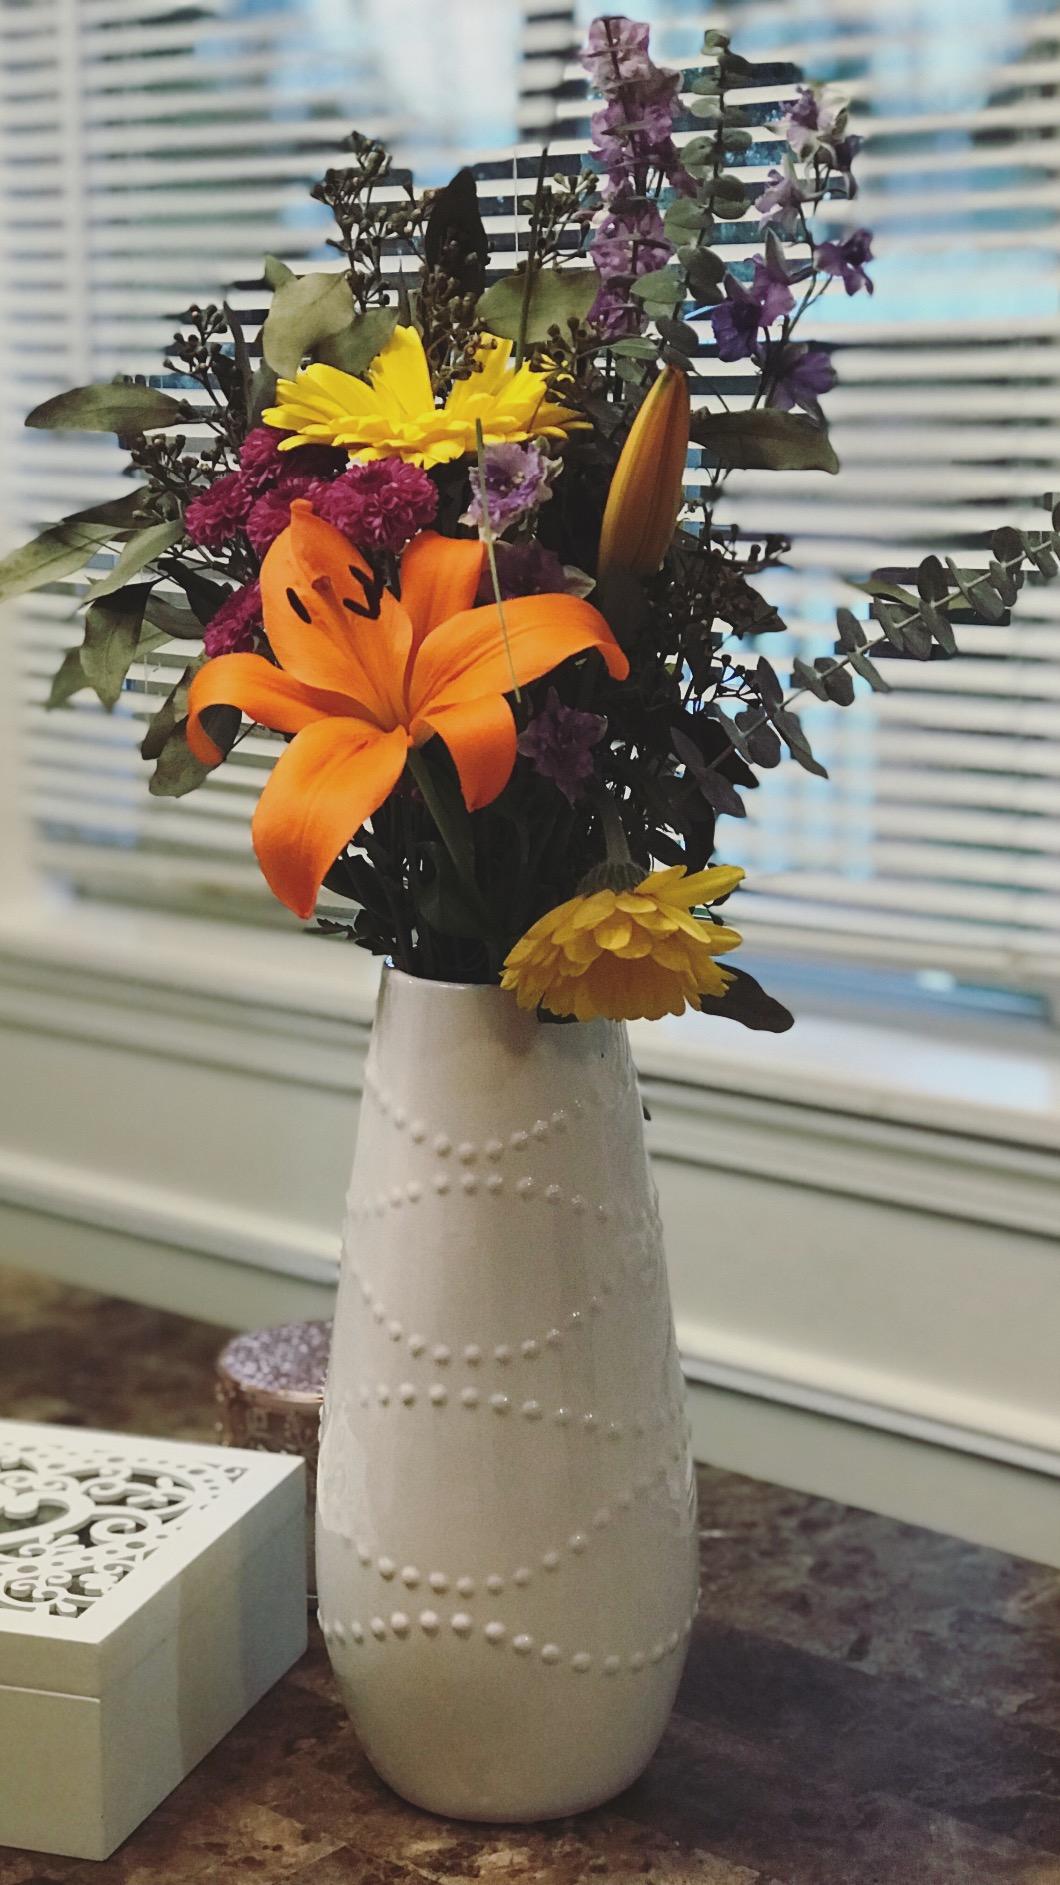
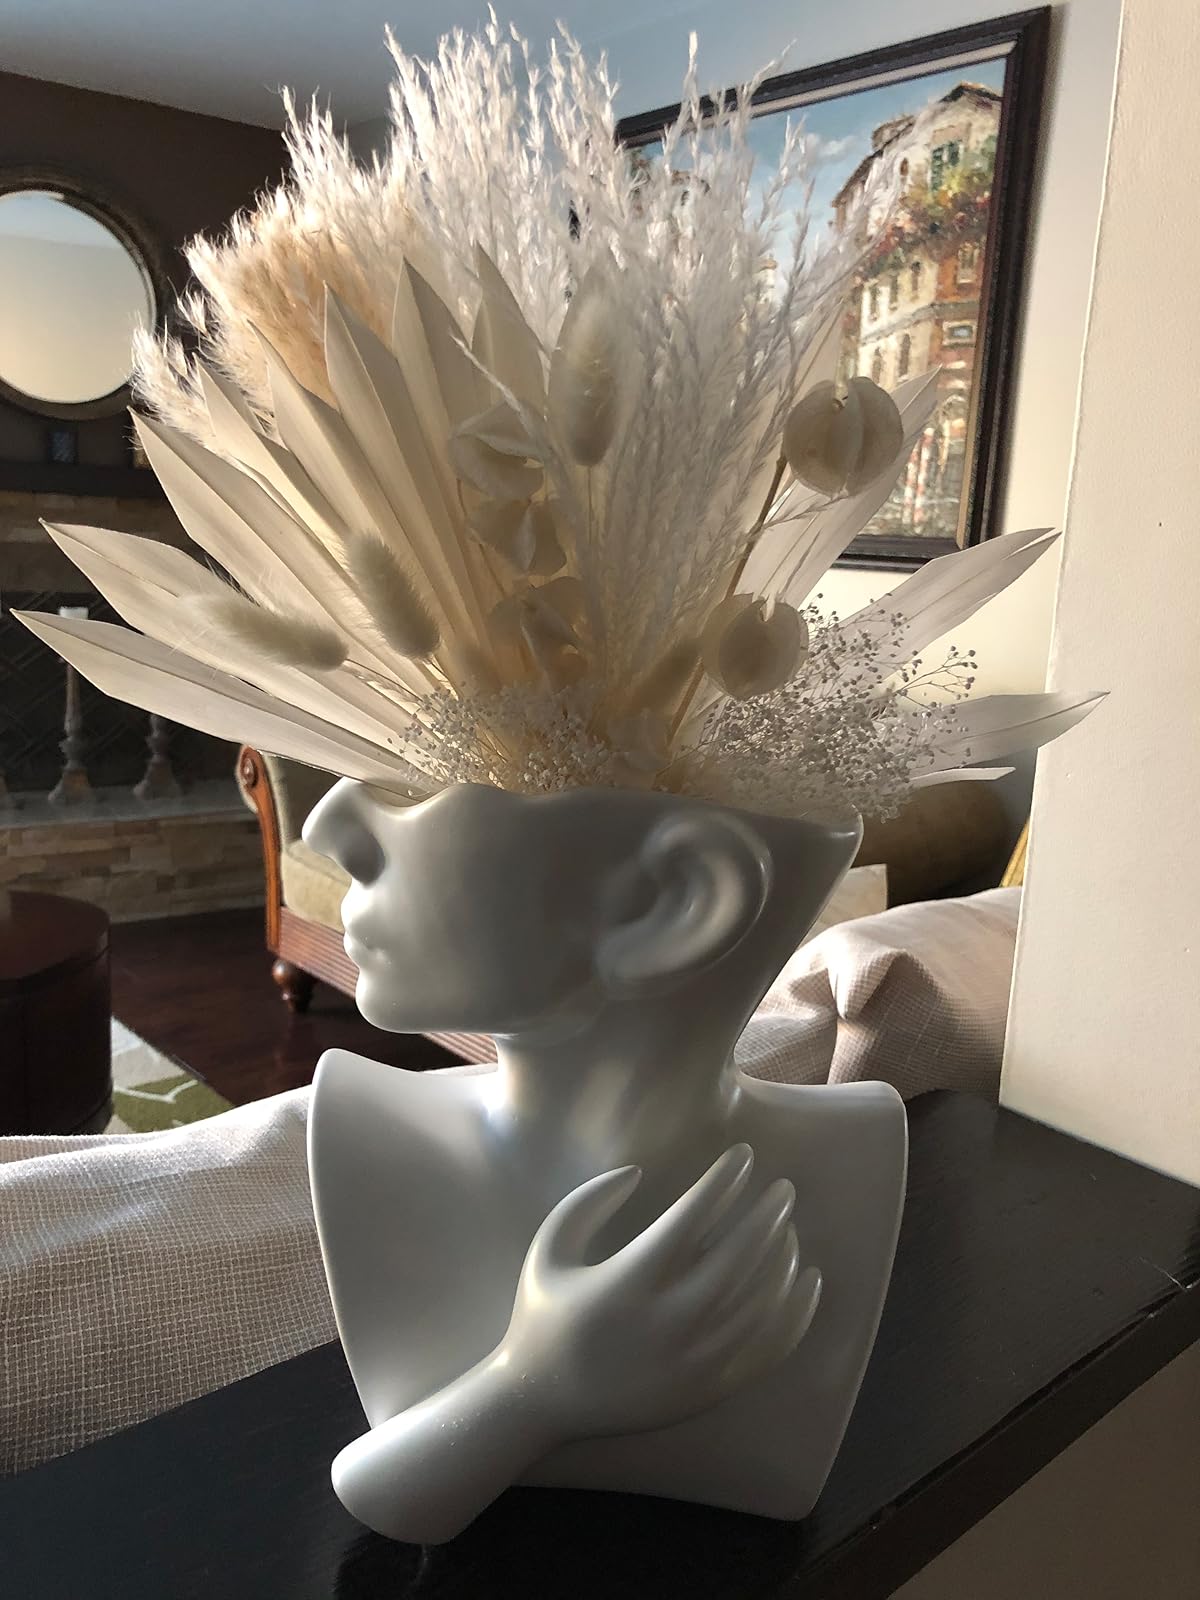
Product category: vase
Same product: no